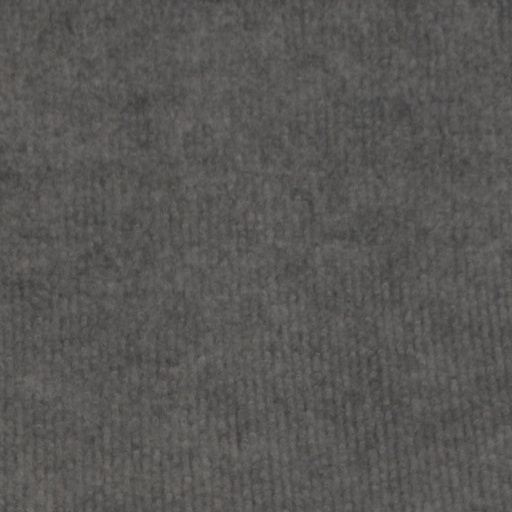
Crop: wheat